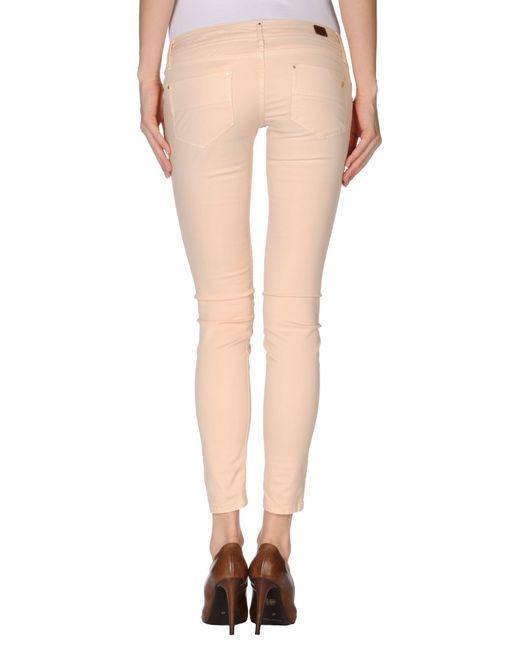
Coole Damen Straight Tight Hose Milchfarbe